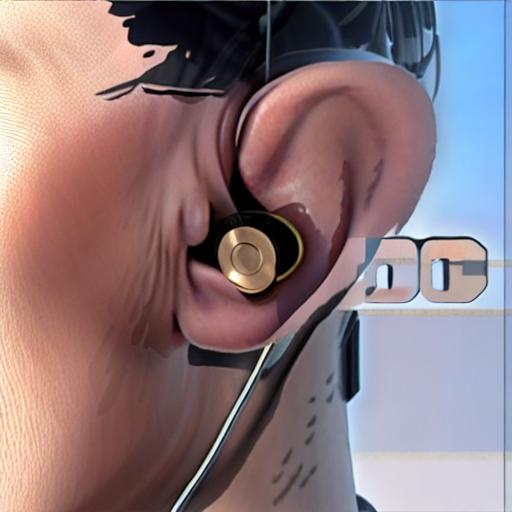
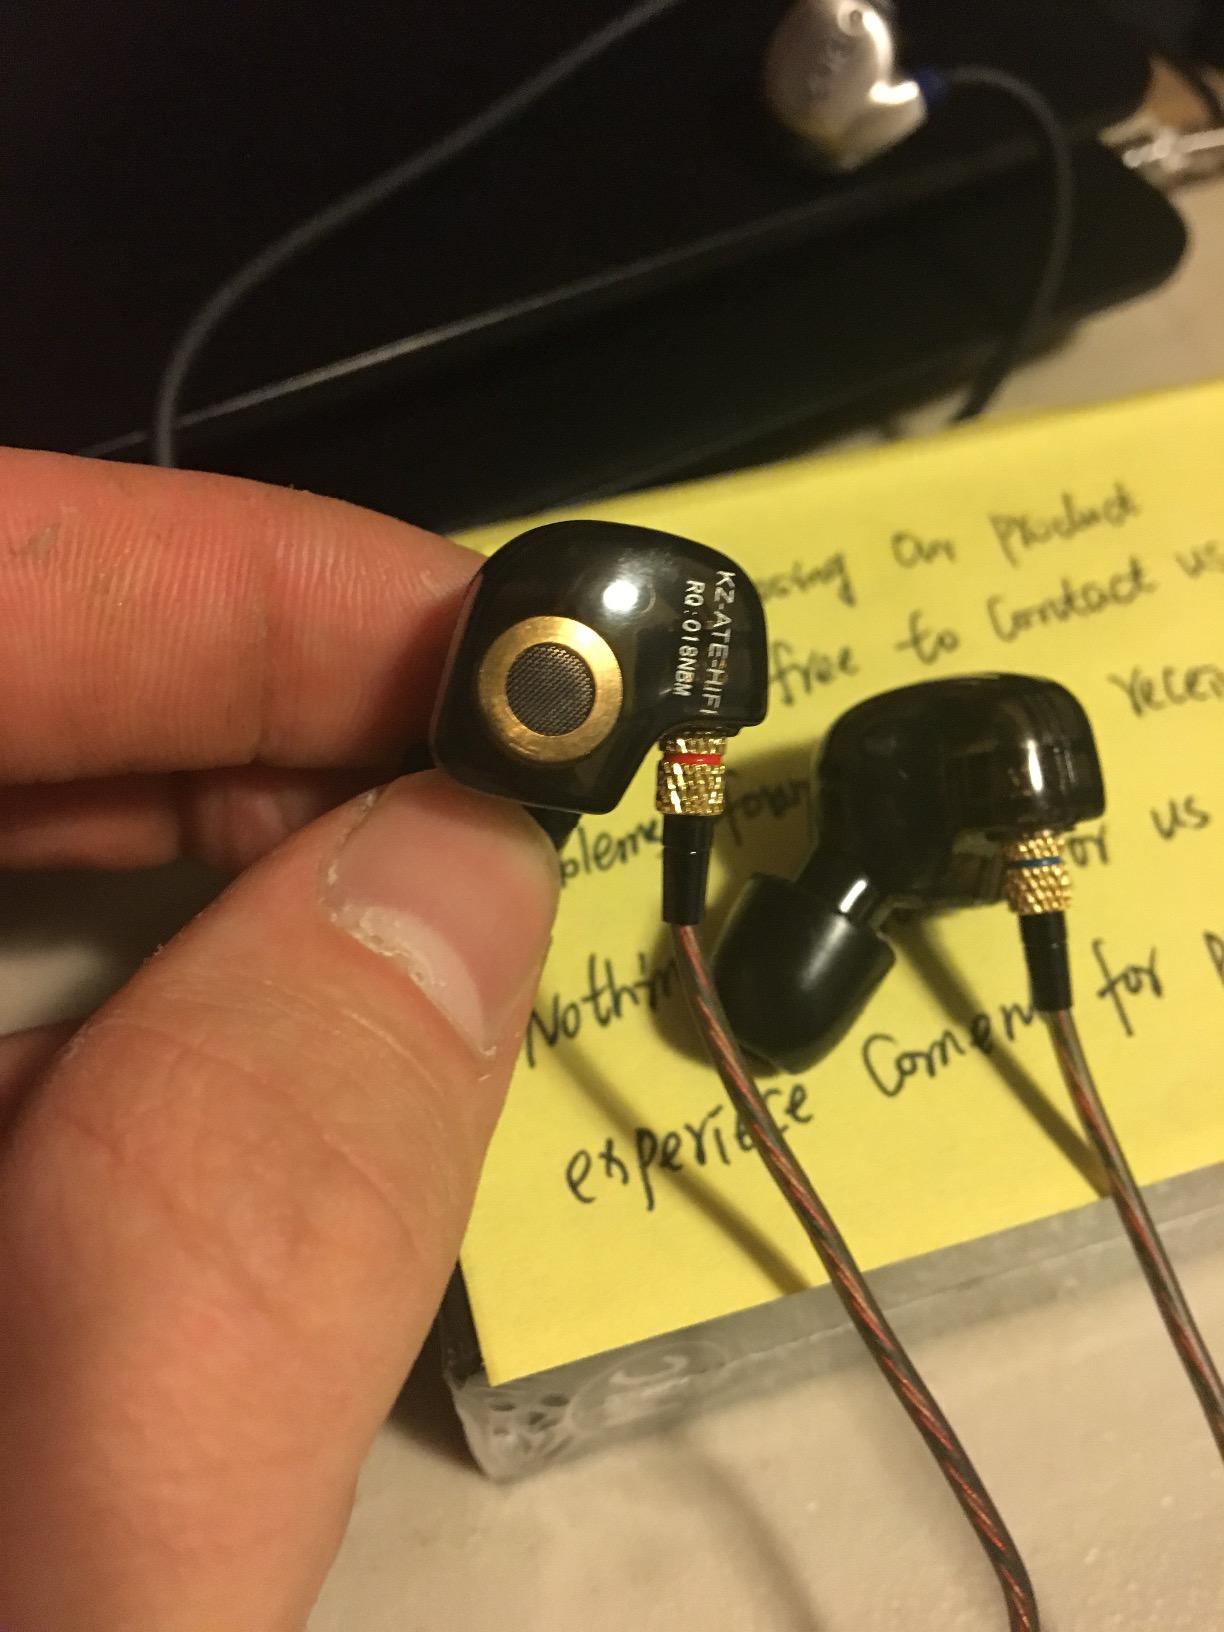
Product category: headphones
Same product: no